Loket Castle

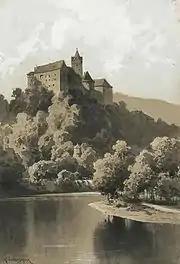
Watercolor of Loket castle by Karel Liebscher – end of the 19th century

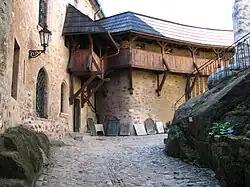
The Margrave's House entrance door and tombstones from the former Loket cemetery

The prison was closed down in 1948. From 1968 on, the castle was administered by the Ancient Monuments Departments in Plzeň. The turning point for the improvement and opening up of the castle came in 1992, when it was once again returned to the town of Loket. The town established the Loket Castle Foundation, which was later transformed into a common welfare corporation.